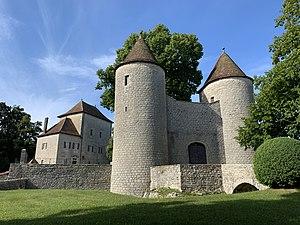
Château d'Andelot, Andelot-Morval.
Andelot-Morval est une commune française située dans le département du Jura, en région Bourgogne-Franche-Comté. Les habitants se nomment les Andelociens et Andelociennes.
Le château d'Andelot est une ancienne demeure seigneuriale, construite au XIIIᵉ siècle à Andelot-Morval, dans l'actuel département français du Jura.
Cet article recense les monuments historiques du département du Jura, en France.